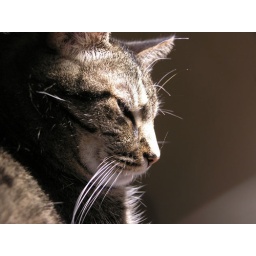
Osiris basking in the heat of my desk lamp